Tôn Thất Xứng

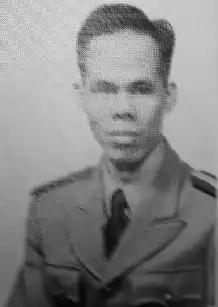
Tôn Thất Xứng

Major General Tôn Thất Xứng (1923–2018) was an officer of the Army of the Republic of Vietnam.